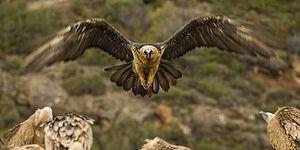
Cet article traite de la faune des Pyrénées, particulièrement des espèces sauvages endémiques et des espèces ou races domestiques originaires de la région.